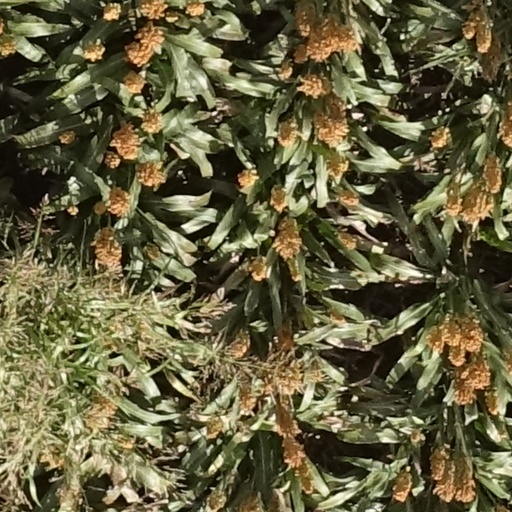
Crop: sorghum